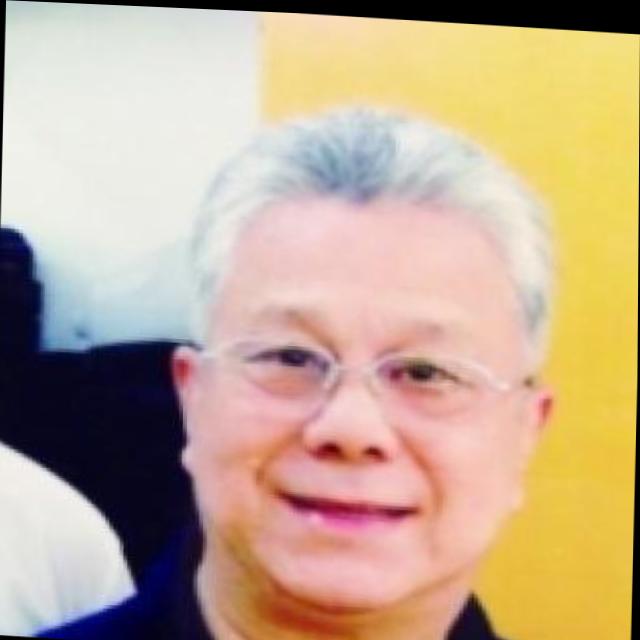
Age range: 65+